Naval Air Station Livermore Outlying Fields

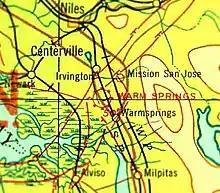
Warm Springs Airport on 1933 map, in 1942 Abel NOLF

Abel NOLF, Abel Naval Naval Auxiliary Landing Field, was a World War 2 training airstrip. The Navy took over the Warm Springs Airport built in 1933 and built a new runway nearby. The Airport became a satellite for Livermore NAS in 1943. The runway was located 1 mile north of the City of Milpitas, California at . The Navy ended the use of the runway in 1945. In 1946 Warm Springs Airport, also called Milpitas Airport and Warm Springs Gliderport, became a public airport for airplanes and gliders. The Airport offered training, charters, repairs and model airplane flying. The airport had a single unpaved north/south 3,800-foot runway. In the Spring of 1952 the airport closed and became a housing tract.